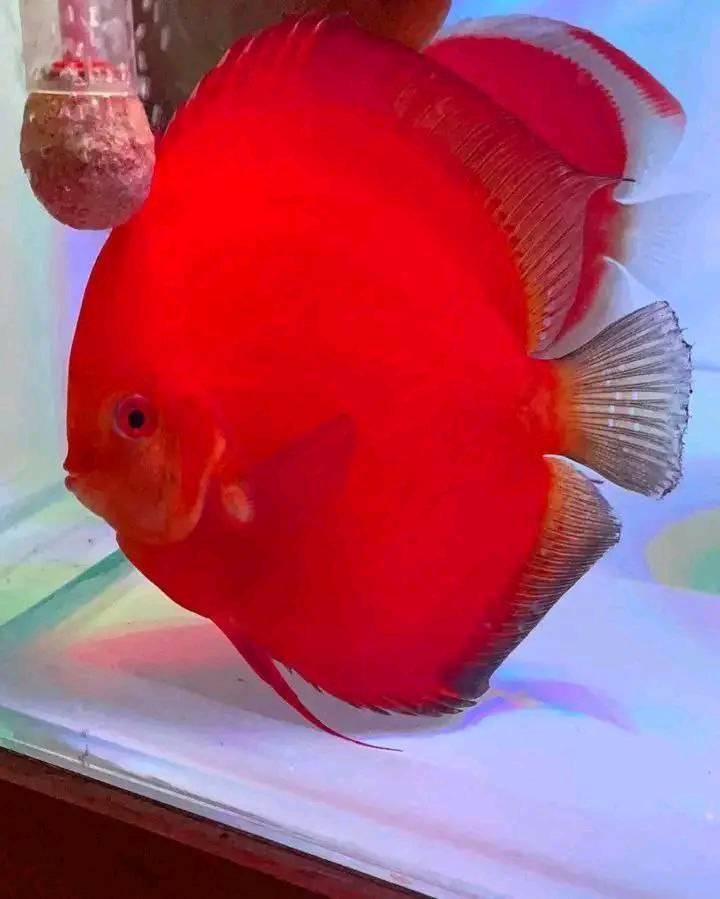
Ndani ya tenki la kisasa la kufugia samaki, maji safi yanang'aa yakionekana kuwa na mwangaza wa kutosha unaupenya hadi chini. Samaki wa rangi nyekundu anaogelea kwa utulivu, akionyesha afya njema na uangalizi mzuri. Ufugaji huu wa samaki unaonyesha namna teknolojia na mpangilio mzuri, inavyoweza kuchangia uzalishaji bora wa samaki hawa, kwa kutumia nafasi ndogo lakini kwa ufanisi mkubwa.